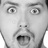
Emotion: surprise